South Park

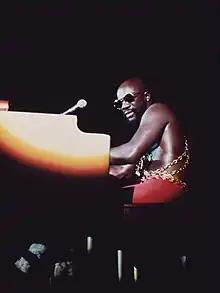
Chef would often sing in a style reminiscent of that of his voice actor, Isaac Hayes.

Parker says that the varying uses of music are of utmost importance to "South Park". Several characters often play or sing songs in order to change or influence a group's behavior, or to educate, motivate, or indoctrinate others. The show also frequently features scenes in which its characters have disapproving reactions to the performances of certain popular musicians.